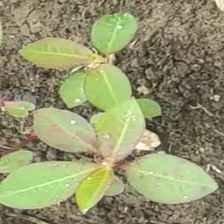
Weed species: Moti_dudhi(Euphorbia_geneculata_L)